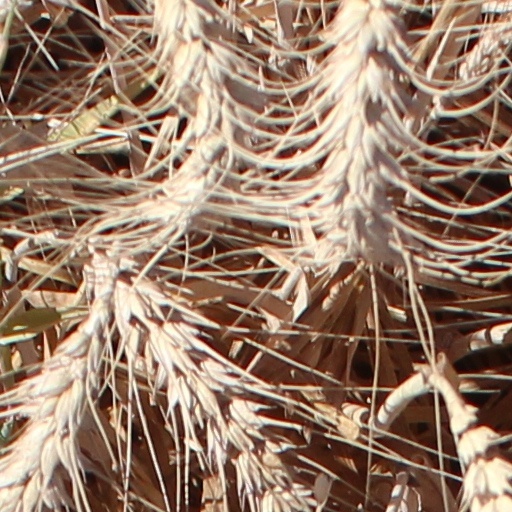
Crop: wheat